Pu Zhiqiang

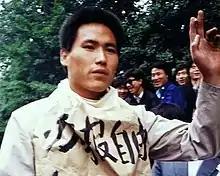
Pu at the 1989 Tiananmen Square protests

From Luanzhou, Tangshan, Hebei Province, Pu Zhiqiang received an undergraduate degree in history from Nankai University in 1986, and a Master of Laws degree from China University of Political Science and Law in 1991. When he was a postgraduate student, he joined the pro-democracy movement in 1989. Writing for the "New York Review of Books", Pu described how he returns to the Square annually with friends and family to mark the anniversary of the crackdown in fulfillment of a promise he made in 1989.